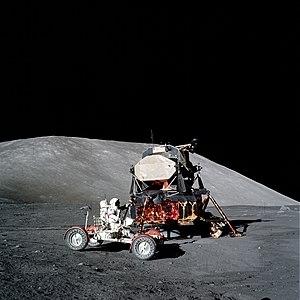
Premier test du rover lunaire d'Apollo 17 avec Cernan aux commandes.